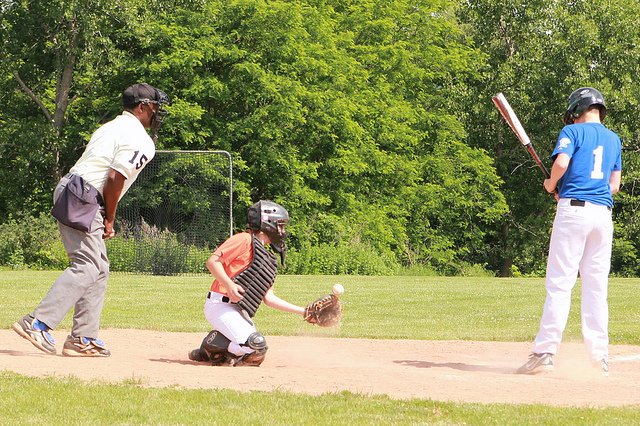
một người đàn ông đang chuẩn bị bắt quả bóng chày bằng găng tay